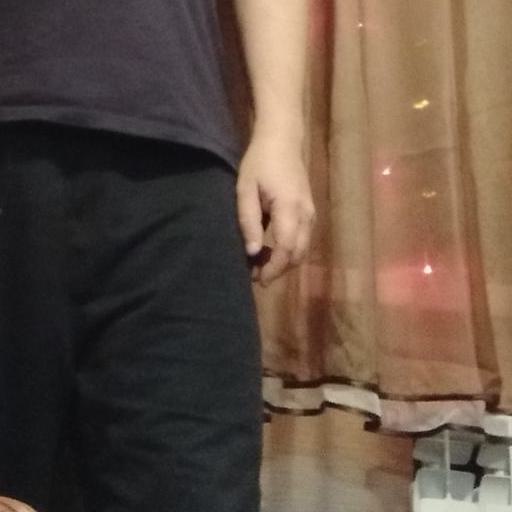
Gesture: no_gesture